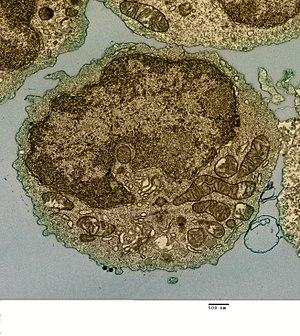
Les lymphocytes B, ou cellules B, sont des globules blancs particuliers faisant partie des lymphocytes.